Battle of Agincourt

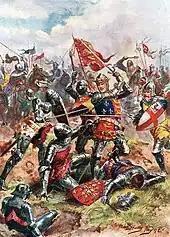
1915 depiction of Henry V at the Battle of Agincourt : The King wears on this surcoat the Royal Arms of England, quartered with the Fleur de Lys of France as a symbol of his claim to the throne of France.

Henry's army landed in northern France on 13 August 1415, carried by a vast fleet. It was often reported to comprise 1,500 ships, but was probably far smaller. Theodore Beck also suggests that among Henry's army was "the king's physician and a little band of surgeons". Thomas Morstede, Henry V's royal surgeon, had previously been contracted by the king to supply a team of surgeons and makers of surgical instruments to take part in the Agincourt campaign. The army of about 12,000 men and up to 20,000 horses besieged the port of Harfleur. The siege took longer than expected. The town surrendered on 22 September, and the English army did not leave until 8 October. The campaign season was coming to an end, and the English army had suffered many casualties through disease. Rather than retire directly to England for the winter, with his costly expedition resulting in the capture of only one town, Henry decided to march most of his army (roughly 9,000) through Normandy to the port of Calais, the English stronghold in northern France, to demonstrate by his presence in the territory at the head of an army that his right to rule in the duchy was more than a mere abstract legal and historical claim. He also intended the manoeuvre as a deliberate provocation to battle aimed at the dauphin, who had failed to respond to Henry's personal challenge to combat at Harfleur.